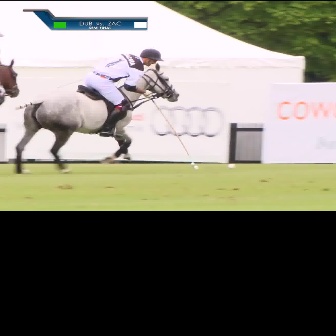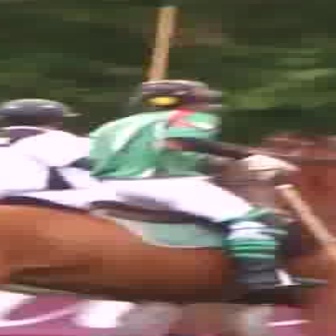
  Please identify the target specified by the bounding box [78,49,164,135] in the first image and locate it in the second image. Return the coordinates in [x_min,y_min,x_max,y_max] format.
Answer: [52,88,254,290]